Luminance

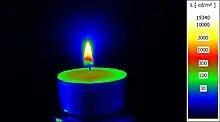
A tea light-type candle, imaged with a luminance camera; false colors indicate luminance levels per the bar on the right (cd/m)

Luminance is a photometric measure of the luminous intensity per unit area of light travelling in a given direction. It describes the amount of light that passes through, is emitted from, or is reflected from a particular area, and falls within a given solid angle.